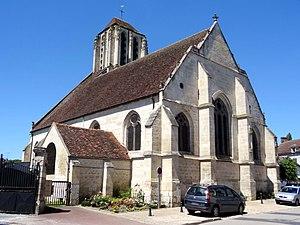
Église Saint-Michel du Mesnil-en-Thelle - voir titre.
L'église Saint-Michel est une église catholique paroissiale située au Mesnil-en-Thelle, dans le département de l'Oise, en France.